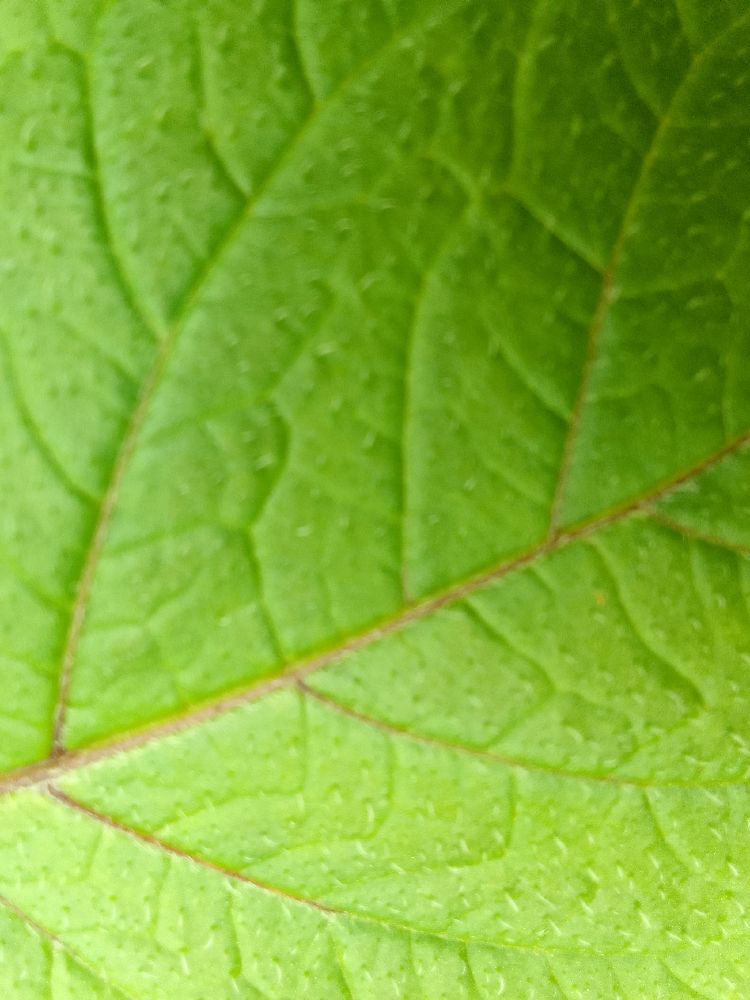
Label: Healthy